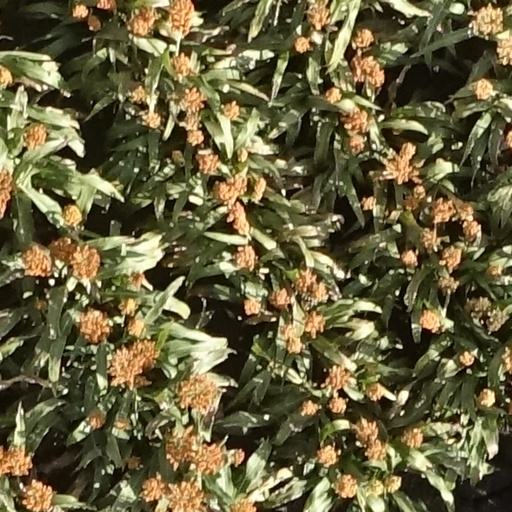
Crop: sorghum